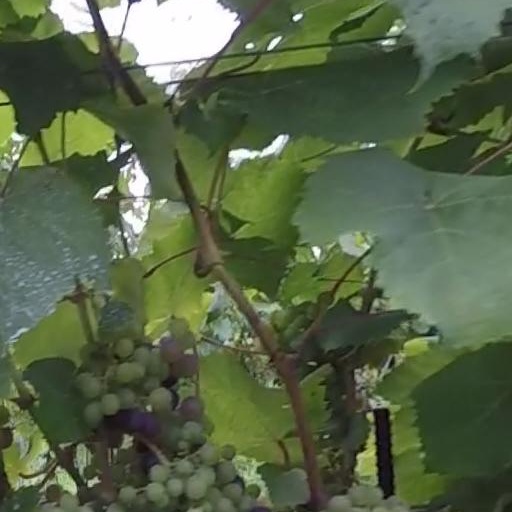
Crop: grape